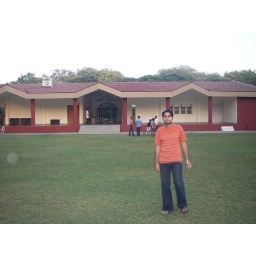
same he,pehle tha wesa hi... &amp;quot; pool table &amp;quot;now in club..see the first left door behind...